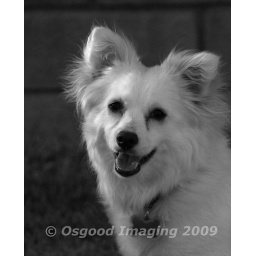
Bodie in black & white